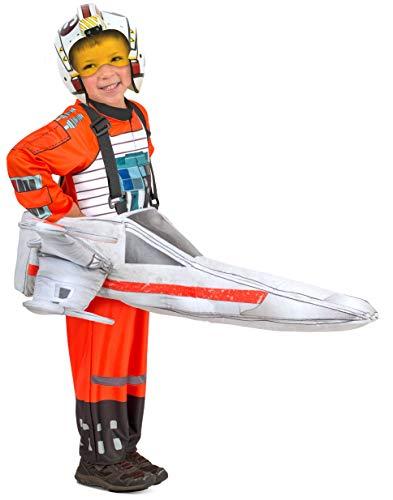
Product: Princess Paradise Star Wars Ride-in X-Wing Child's Costume, X-Small/Small
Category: Toys & Games | Dress Up & Pretend Play | Costumes
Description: Pair with other Star Wars costumes by Princess Paradise for group dress up fun.
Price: $31.07
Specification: ProductDimensions:44x18x6inches|ItemWeight:1.94pounds|ShippingWeight:2.05pounds(Viewshippingratesandpolicies)|ASIN:B06XVNH9HN|Itemmodelnumber:PP5139_XS-S|Manufacturerrecommendedage:36months-4years